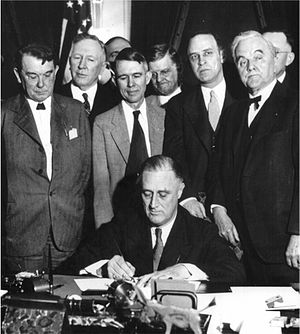
Tennessee Valley Authority / Overblik
Præsident Franklin D. Roosevelt underskriver loven om TVA
Tennessee Valley Authority er en statsligt ejet virksomhed i USA, som blev oprettet ved en kongresbeslutning i maj 1933 for at skabe sejlads og kontrol over floden Tennessee River, generere elektricitet og økonomisk udvikling i Tennessee Valley, et område som i særlig grad var ramt af Depressionen i 1930'erne. TVA var ikke alene tænkt som et elselskab, men også som et regionalt økonomisk udviklingsagentur, der kunne bruge statslige eksperter og elektricitet til hurtigt at modernisere regionens økonomi og samfund.